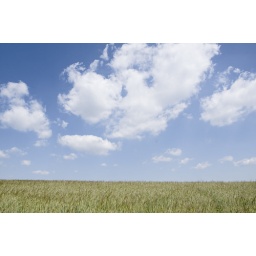
It is a blue sky on a wheat field. A photograph was taken in Austria during summer.